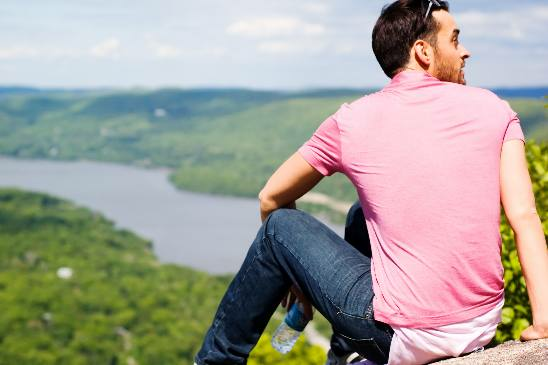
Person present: Yes